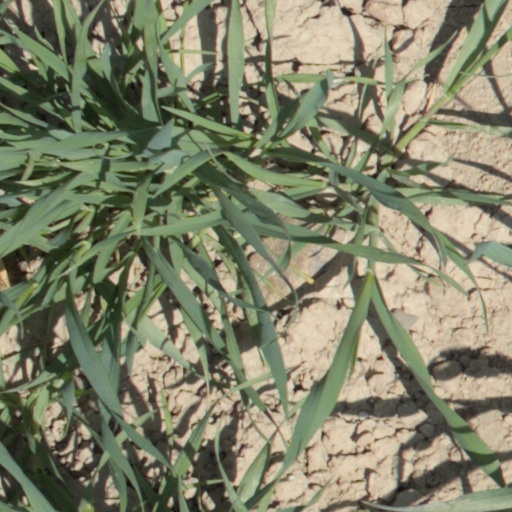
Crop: wheat